Winifred Jones (suffragette)

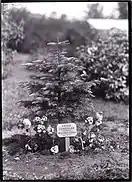

In 1910, Jones was visited by suffragette Adela Pankhurst when Pankhurst visited Chesterfield.